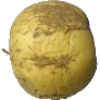
Label: golden_apple